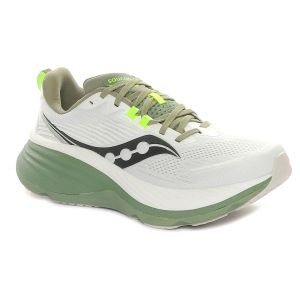
Saucony Scarpa da Running Uomo  Hurricane 24 Bianco Verde Oliva   Sconto 14%
Prezzo: 155,00 €